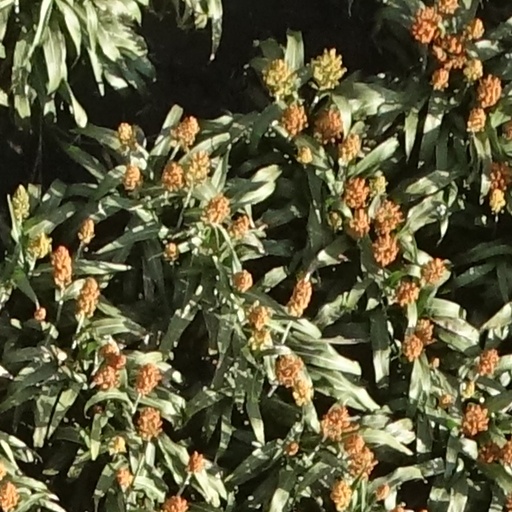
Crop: sorghum